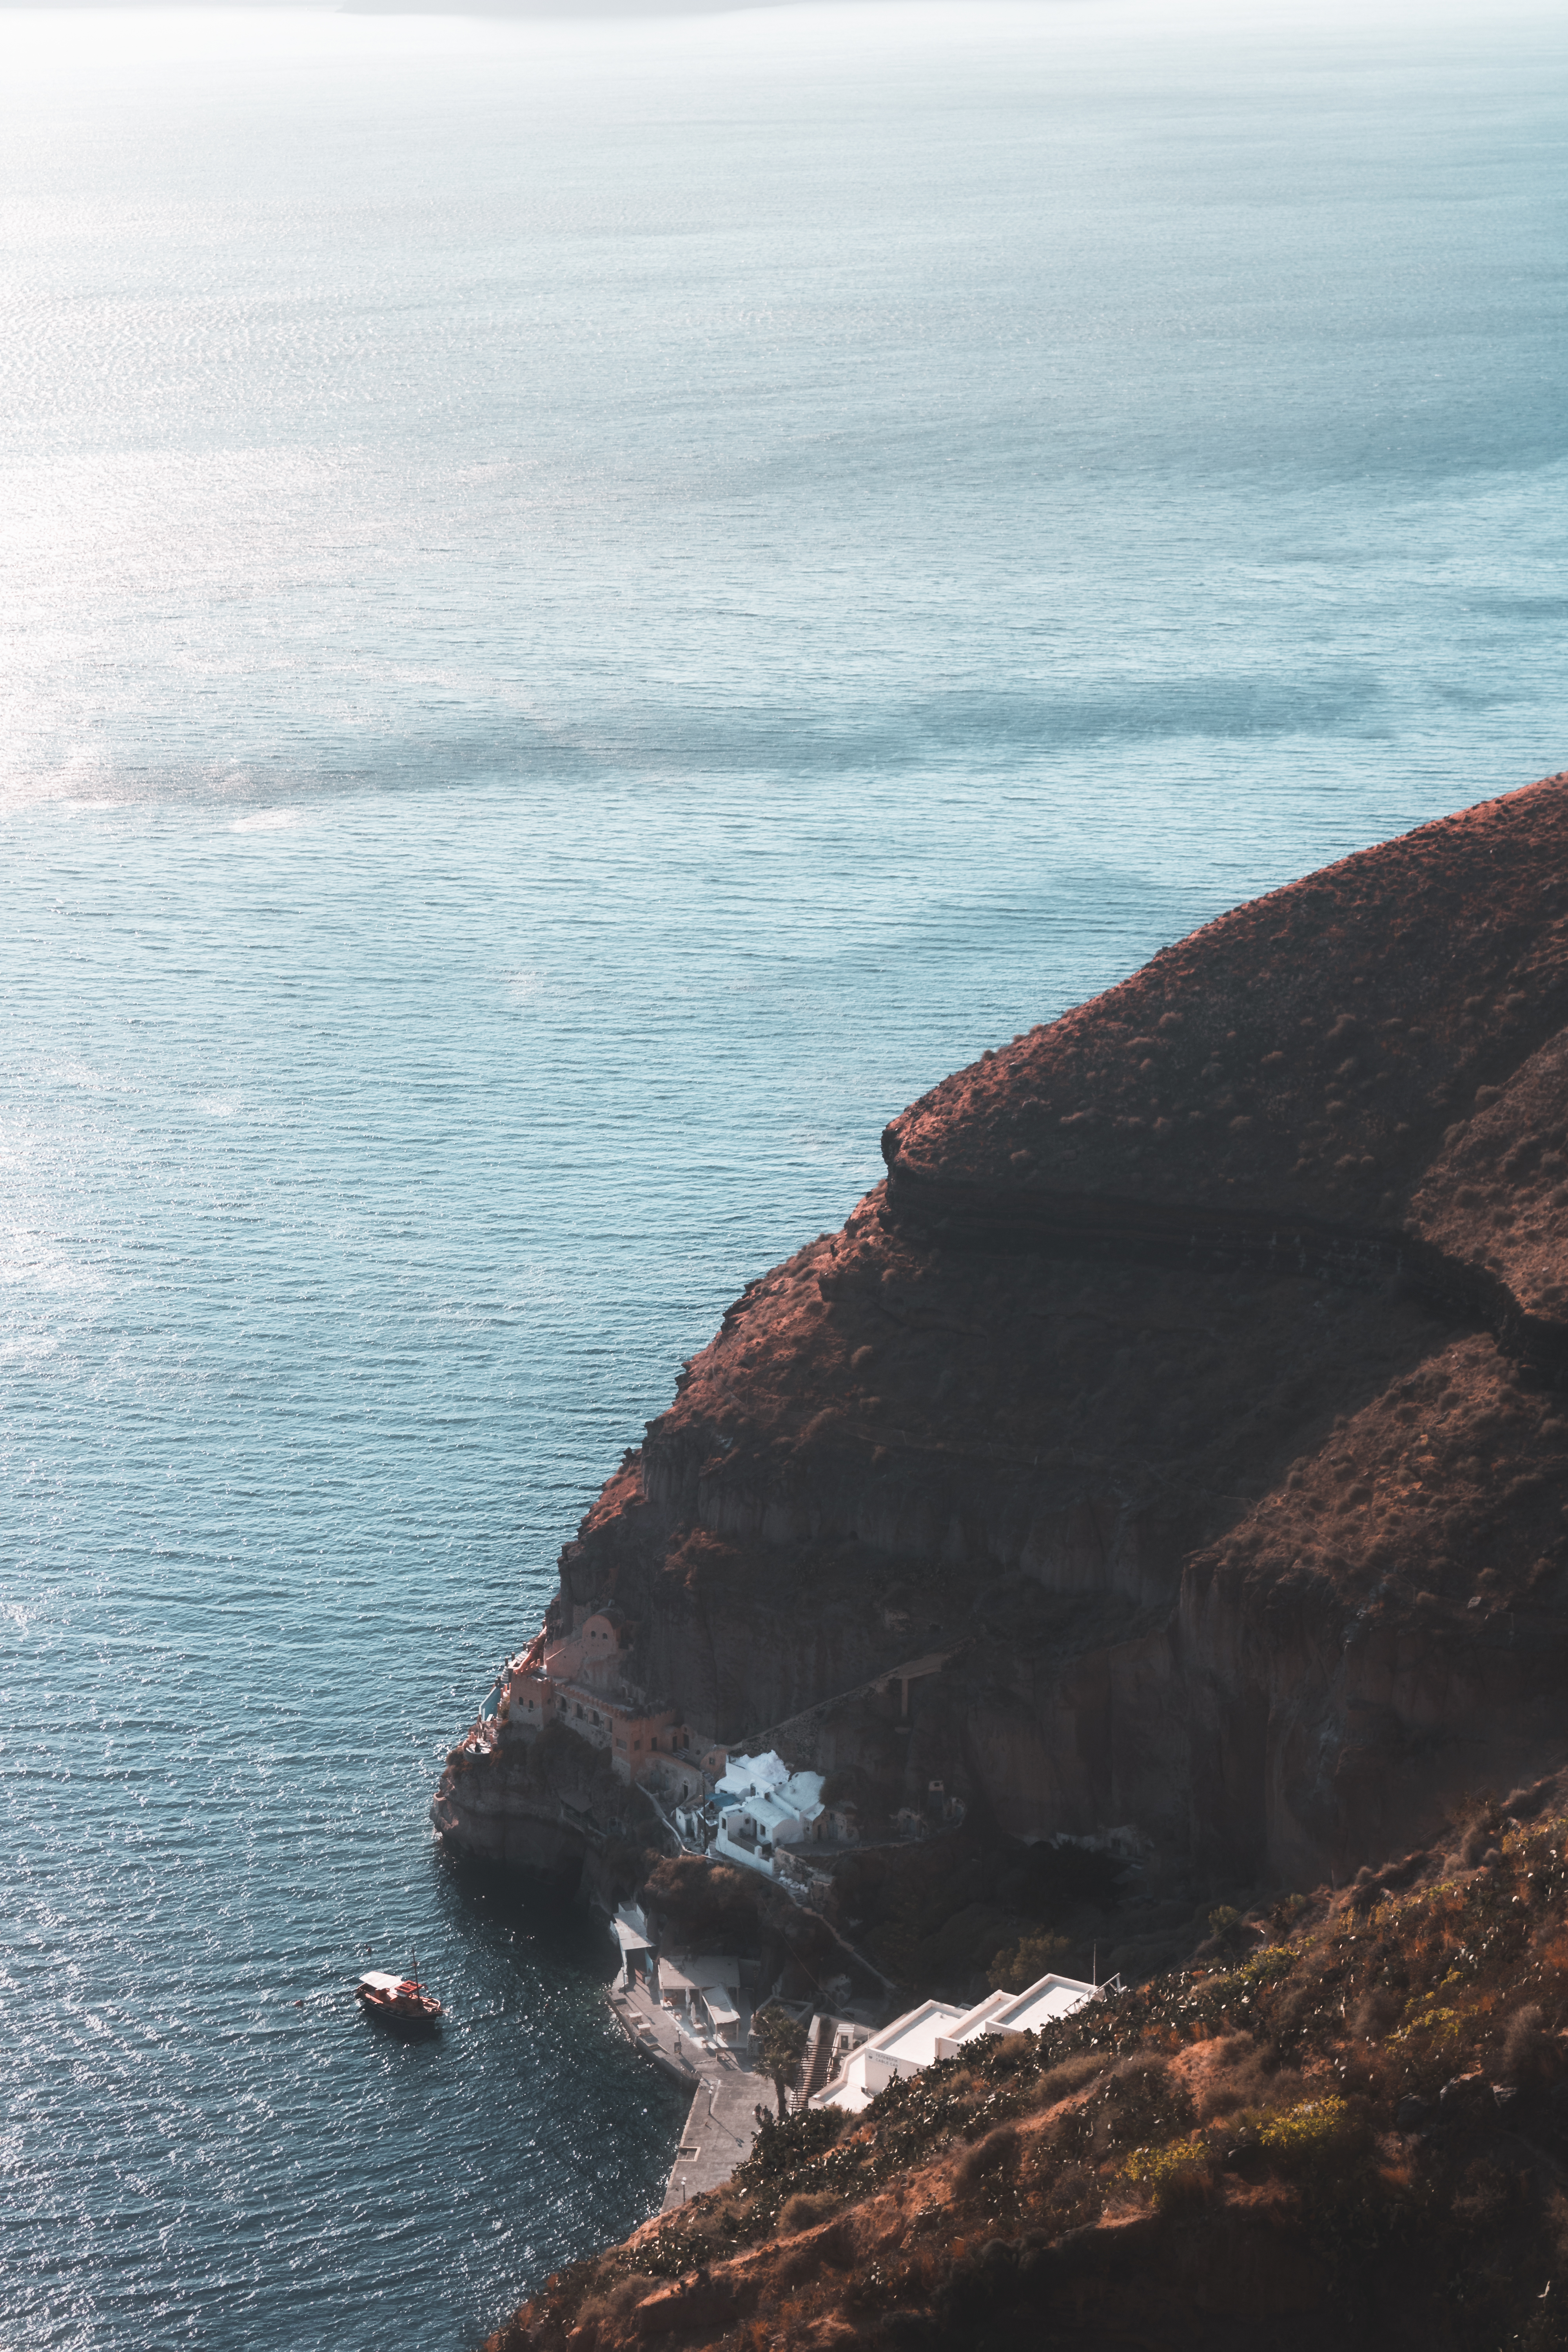
coastal and oceanic landforms, coast, sea, ocean, terrain, promontory, bay, headland, cliff, calm, cape, escarpment, klippe, bight, Raised beach, inlet, sound, outcrop